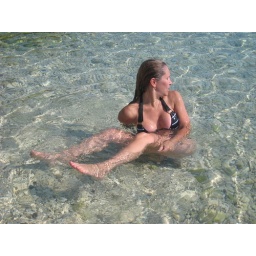
Cristal clear water of Adriatic sea near my house in Rijeka, Croatia